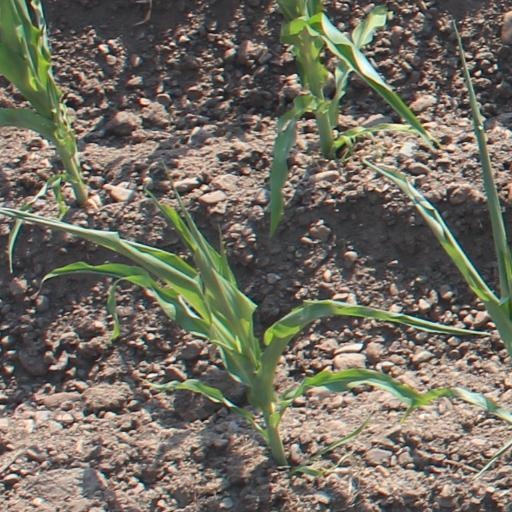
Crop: maize; corn